Stanley School-District No. 2

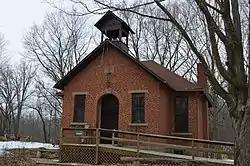
Stanley School, March 2015

Stanley School-District No. 2 is a historic one-room school building located at Chain O'Lakes State Park in Green Township, Noble County, Indiana, United States. It was built in 1915, and is a one-story, "T"-plan, vernacular brick building. The front facade features a large central projecting gable topped by a belfry. The building operated as a school until 1954 and housed a nature center until 2013, when it was restored to a one-room school house.